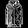
Label: Coat